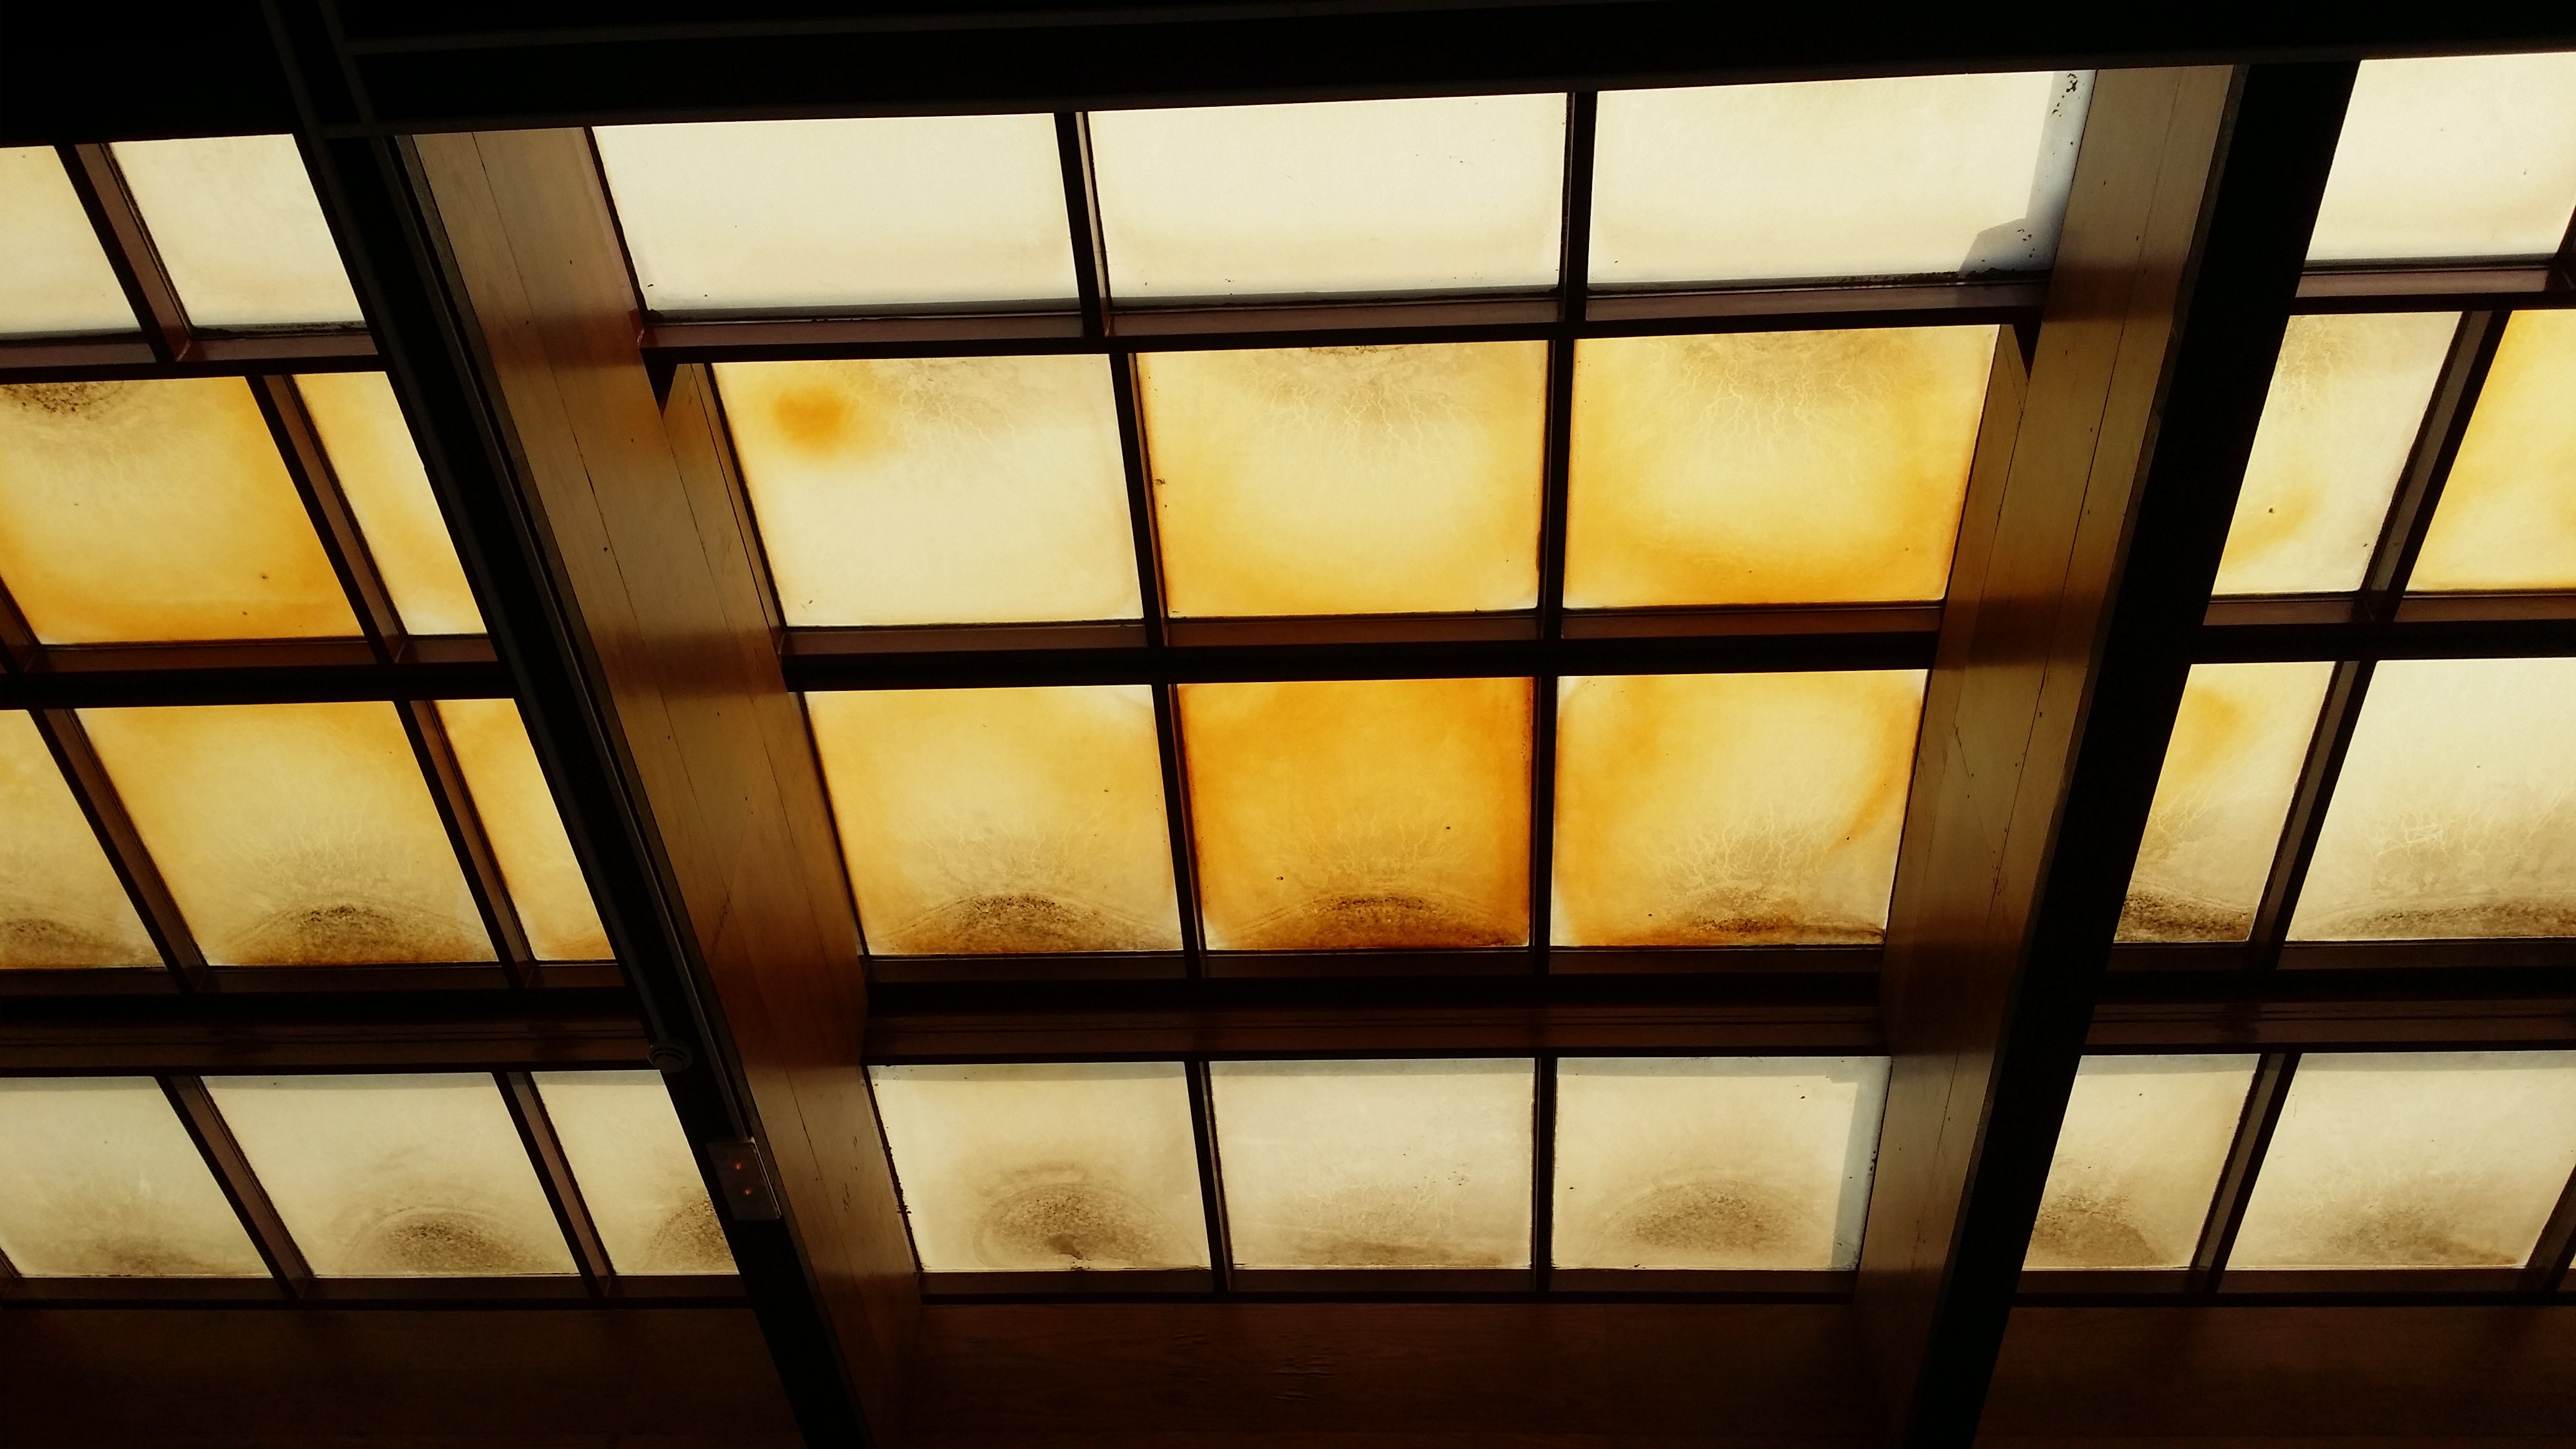
light, architecture, wood, window, glass, wall, ceiling, reflection, color, yellow, lighting, interior design, design, symmetry, shape, daylighting, window covering